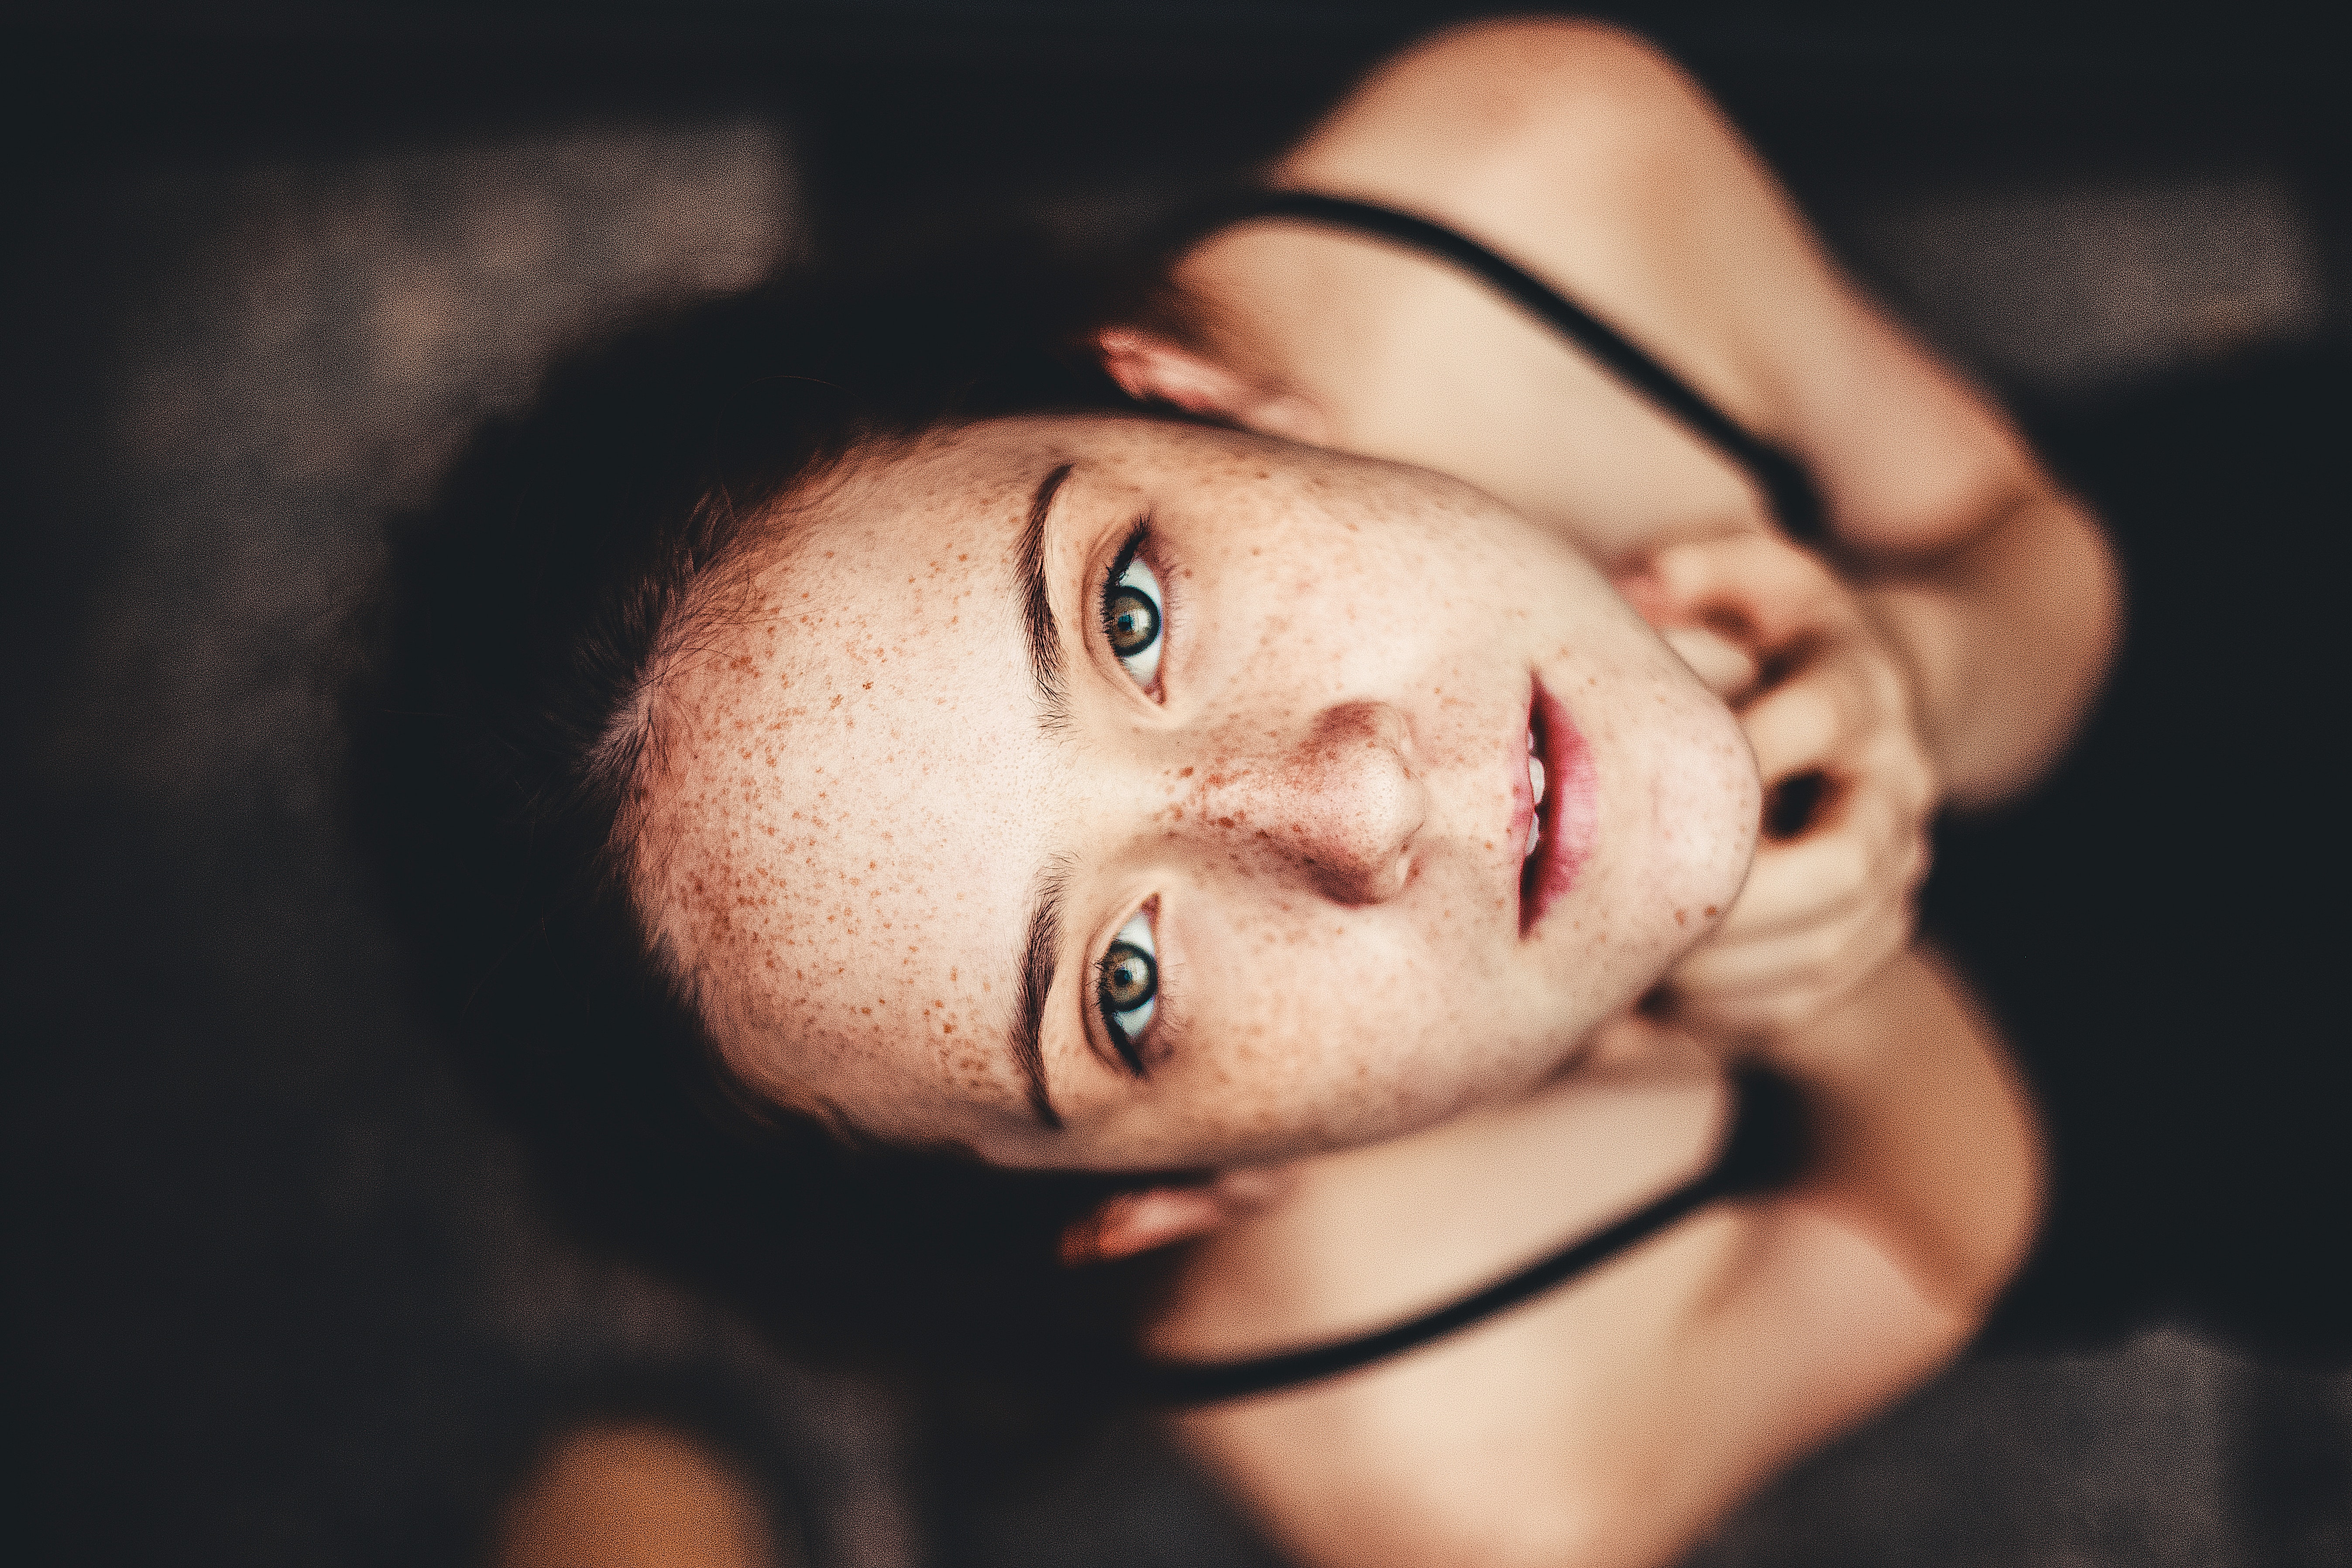
face, hair, eyebrow, black, lip, skin, head, nose, eye, beauty, cheek, chin, forehead, organ, mouth, human, flash photography, close up, photography, human body, cool, hand, ear, eyelash, portrait, smile, portrait photography, neck, jaw, black hair, brown hair, child, glasses